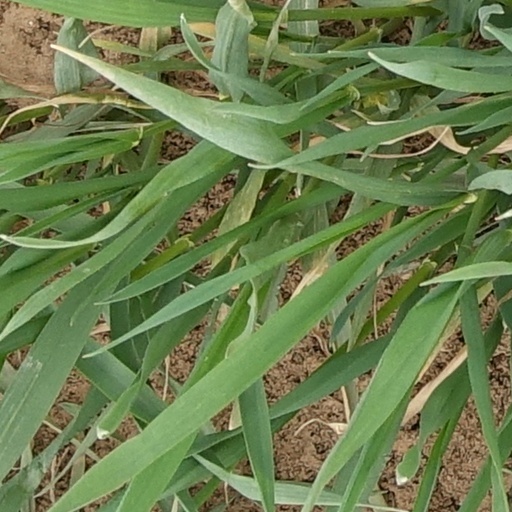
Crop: wheat